Slavko Rodić

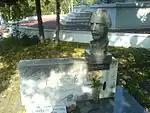
Grave of Slavko Rodić in Belgrade

Prior to April War, Rodić, an ethnic Serb from Krajina, worked as surveyor for Royal Yugoslav Army in Vršac. After Yugoslav defeat, he returned to Krajina. There he joined local communist in their preparation for uprising against Independent State of Croatia and Axis occupation.